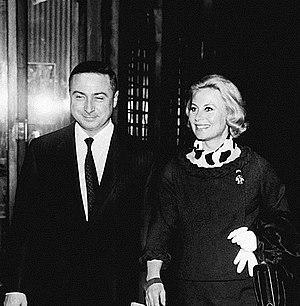
Le réalisateur Gérard Oury et l'actrice Michèle Morgan à Venise, en Italie, le 30 avril 1960.
La place Gérard-Oury est une voie publique du 8ᵉ arrondissement et plus précisément du quartier de l’Europe.
Max-Gérard Houry Tannenbaum, dit Gérard Oury, né le 29 avril 1919 à Paris et mort le 19 juillet 2006 à Saint-Tropez, est un réalisateur, scénariste et acteur français. Il a réalisé dix-sept longs-métrages.